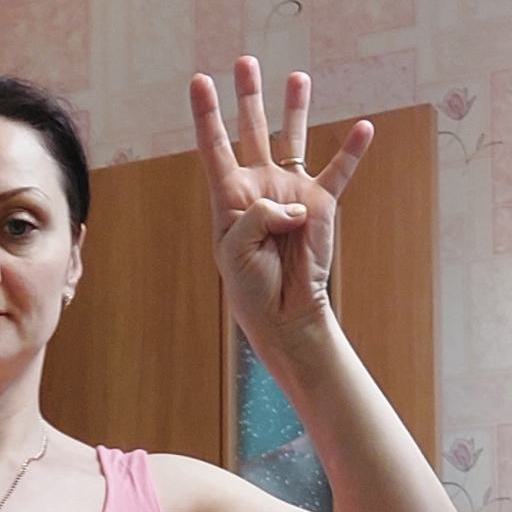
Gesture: four